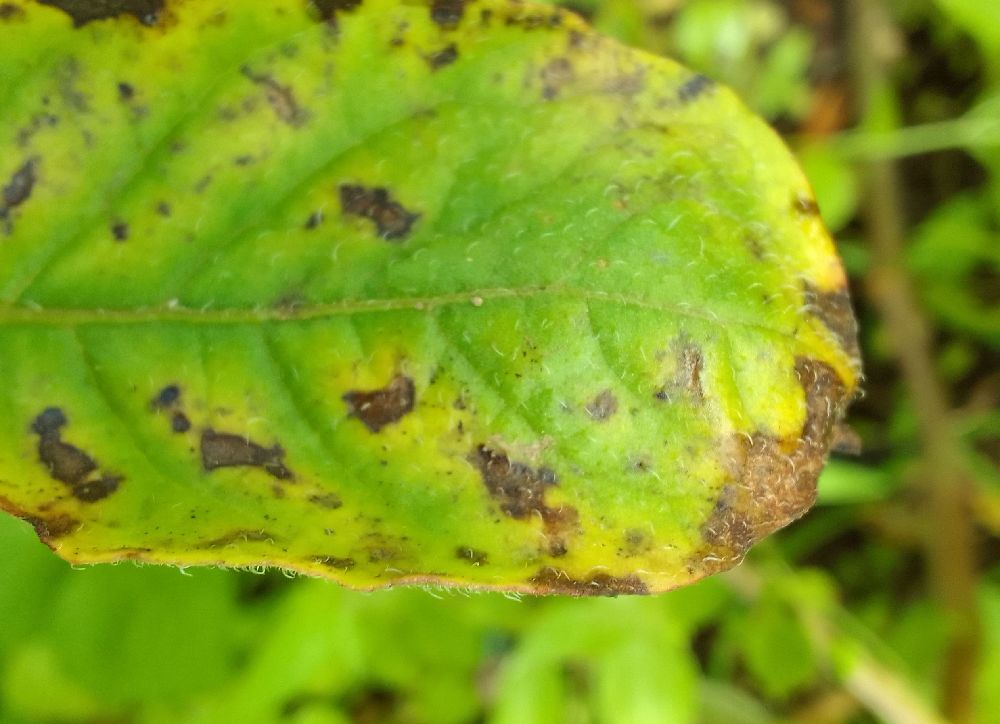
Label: Early blight